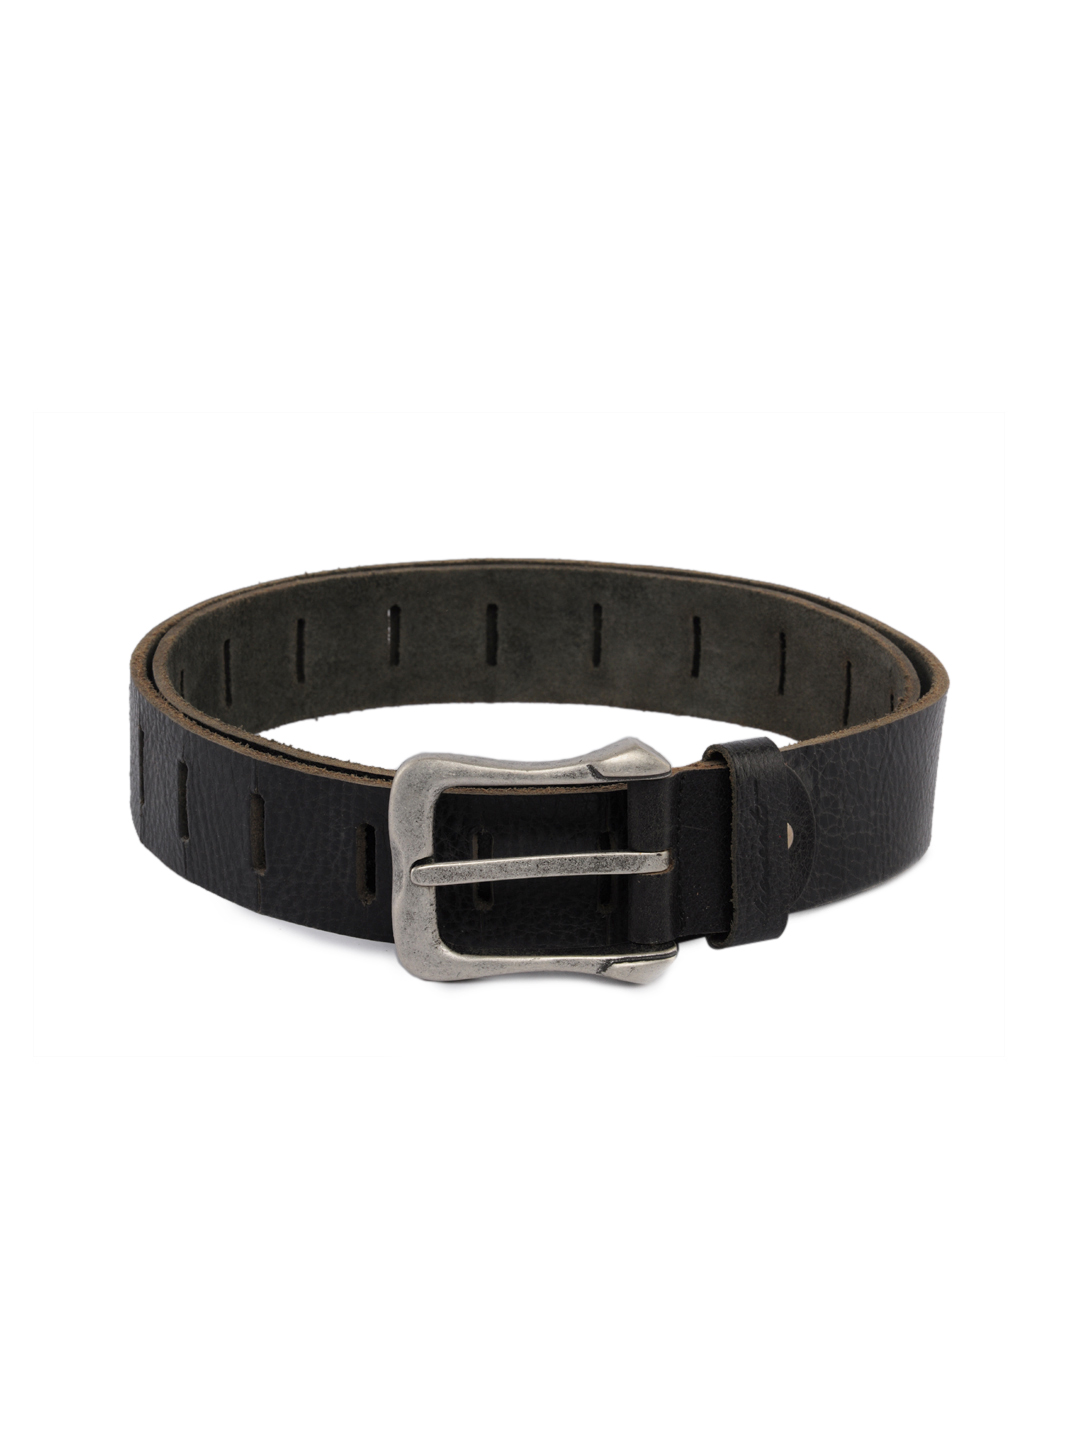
Peter England Men Leather Black Belt
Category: Accessories / Belts / Belts
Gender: Men
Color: Black
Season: Summer 2012
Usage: Casual